Fielding (cricket)

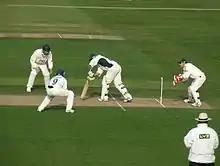
Example of two close fielders: a short leg and a silly point stand close to the batters on either side of the pitch. They are both wearing protective equipment (helmets and leg pads). The wicket-keeper is 'standing up' to the stumps, and the square leg umpire is also visible.

There are 11 players in a team: one is the bowler and another is the wicket-keeper, so only nine other fielding positions can be occupied at any time. Where fielders are positioned is a tactical decision made by the captain of the fielding team. The captain (usually in consultation with the bowler and sometimes other members of the team) may move players between fielding positions at any time except when a bowler is in the act of bowling to a batter, though there are exceptions for fielders moving in anticipation of the ball being hit to a particular area.